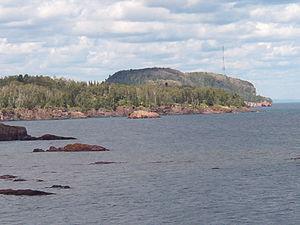
Palisade Head est une grande formation rocheuse sur la rive nord du lac Supérieur dans l'État américain du Minnesota.